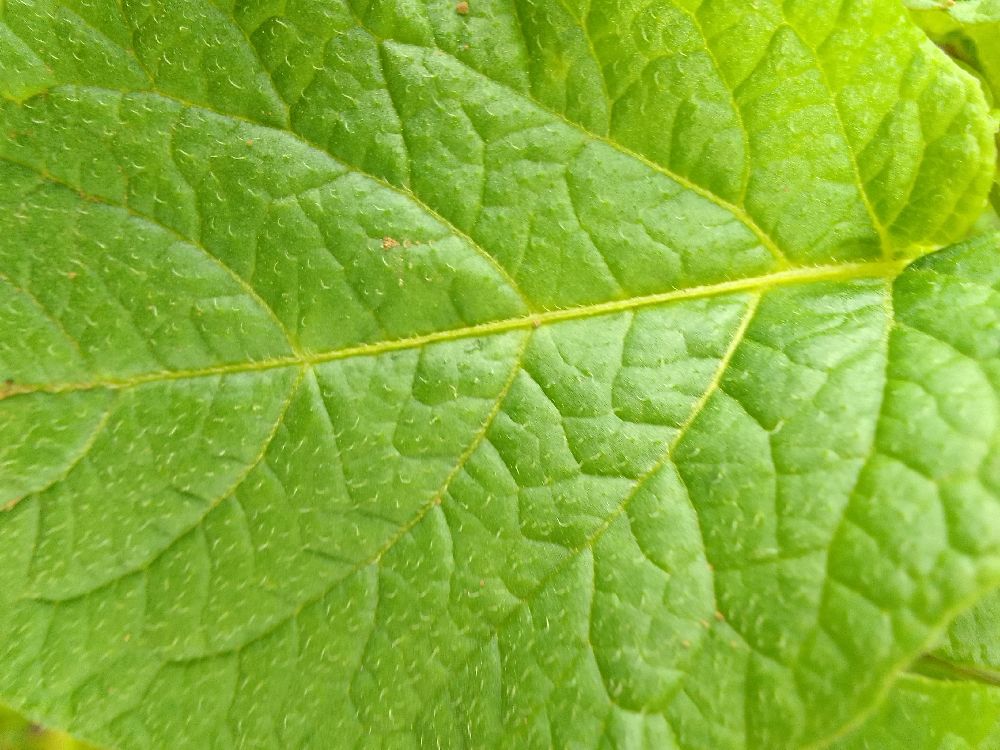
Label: Healthy